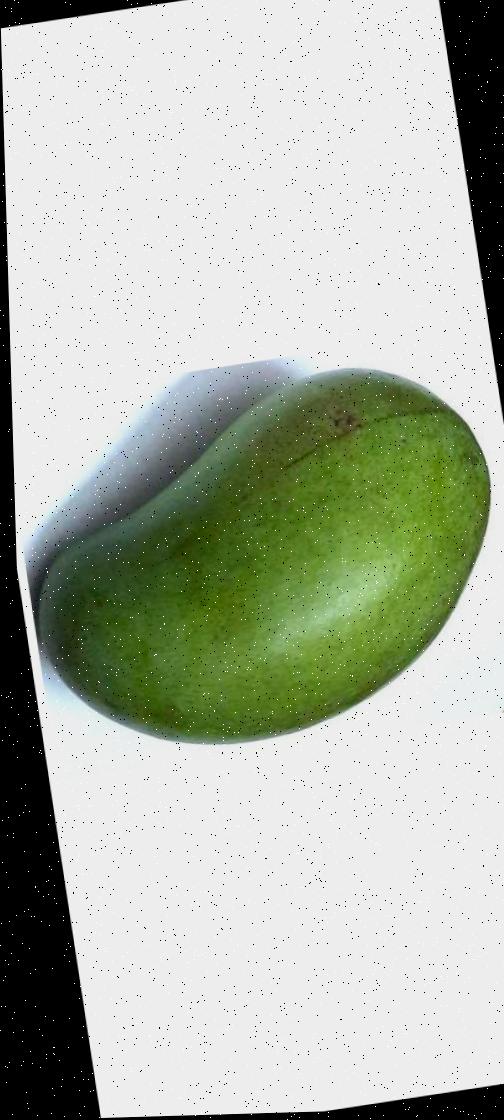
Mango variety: Rupali